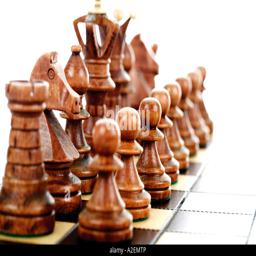
chess pieces in a row , close - up